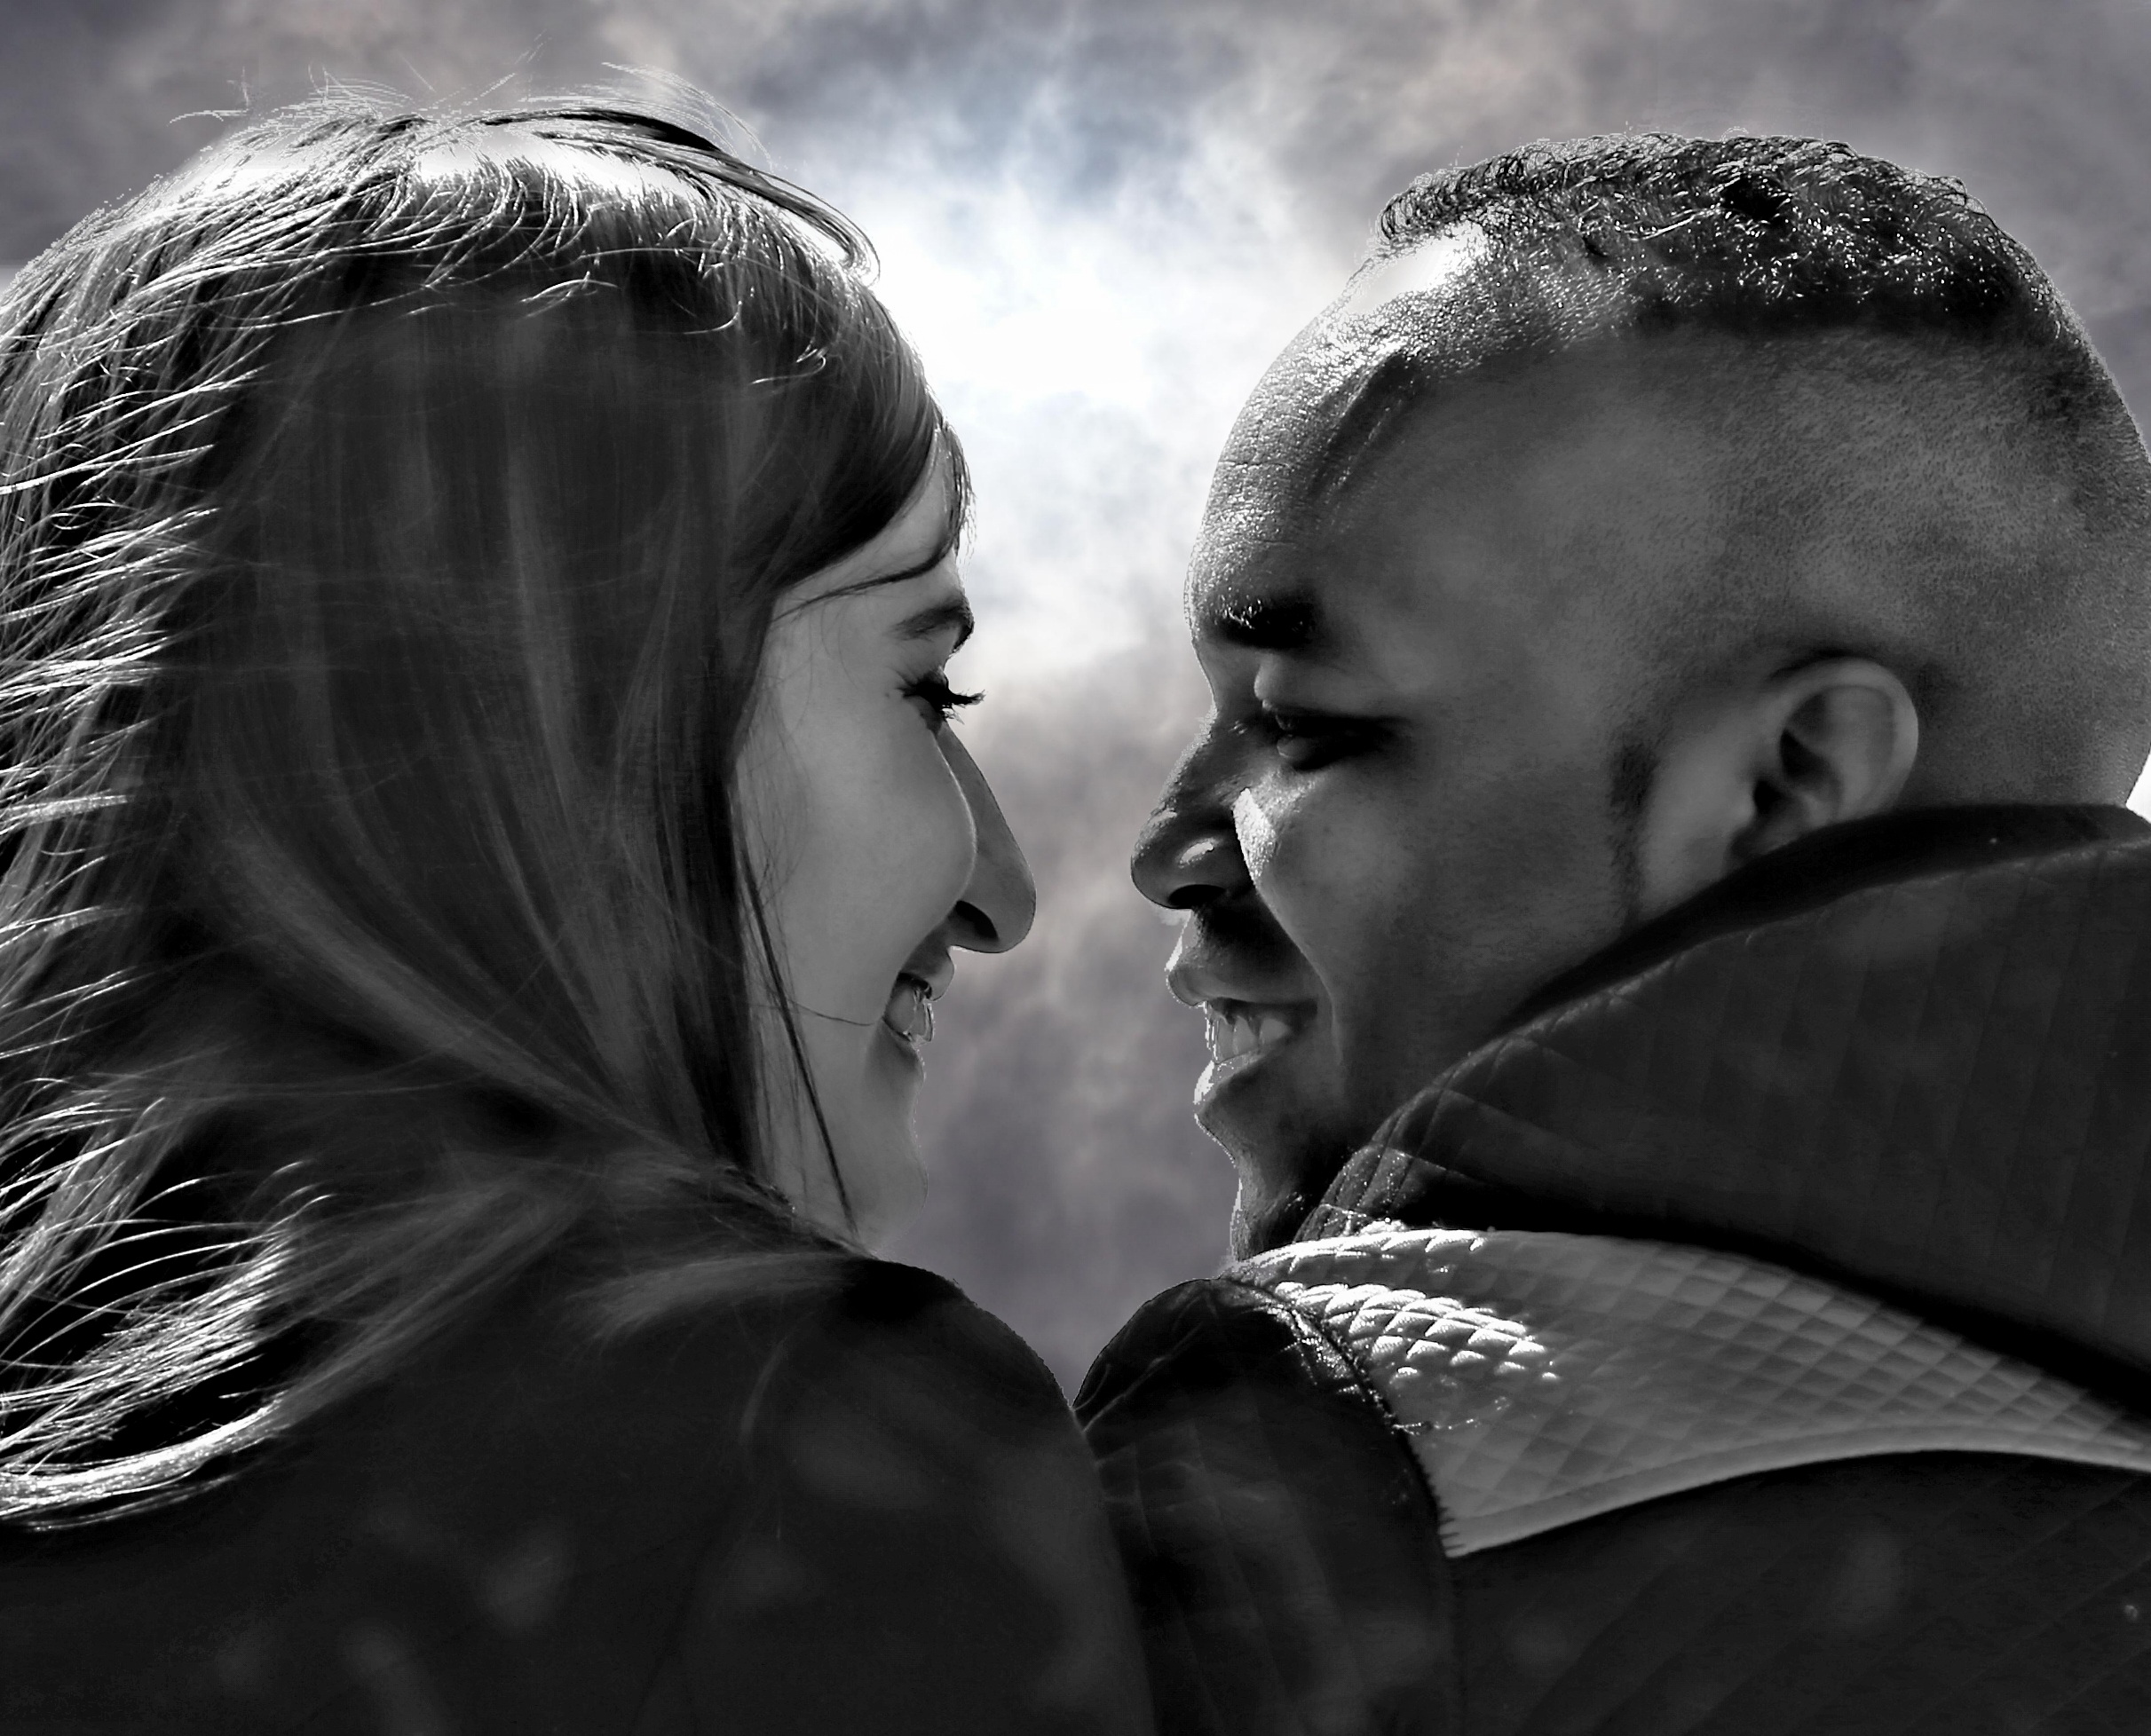
person, black and white, woman, photography, love, kiss, couple, romance, romantic, set, black, monochrome, bride, ceremony, photograph, emotion, interaction, monochrome photography, human action